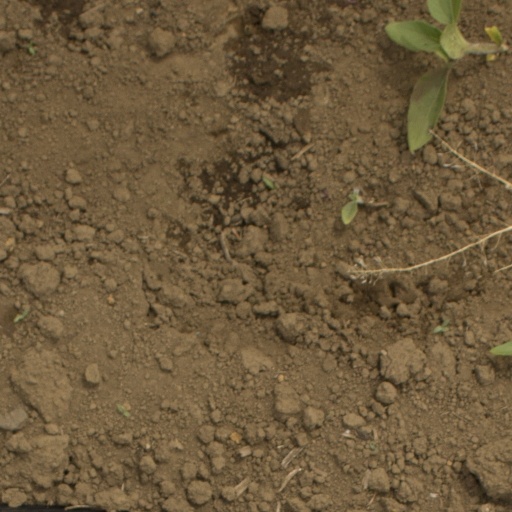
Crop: Jerusalem artichoke